Chen Long

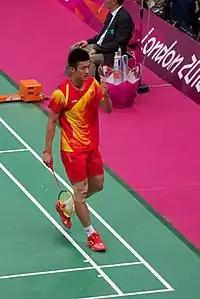
Playing in the semifinals of the 2012 Olympics

In January, Chen reached the semi-finals of the Malaysia Open, where he lost to the home favorite, Lee Chong Wei in three games, 18-21, 21-17, 13-21. In March, he participated in the All England Open and was knocked out in the quarter-finals by Kenichi Tago. He then reached the semi-finals of the Swiss Open but was eliminated by Lee Hyun-il. In April, at the Badminton Asia Championships, Chen lost in the semi-finals to his teammate, Du Pengyu. In May, at the Thomas Cup, he won all the matches that he played in, thus helping China to clinch their ninth title. In June, Chen lost in the pre-quarterfinals of Indonesia Open, to Parupalli Kashyap, 21–17, 21–14.